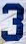
Number: 3